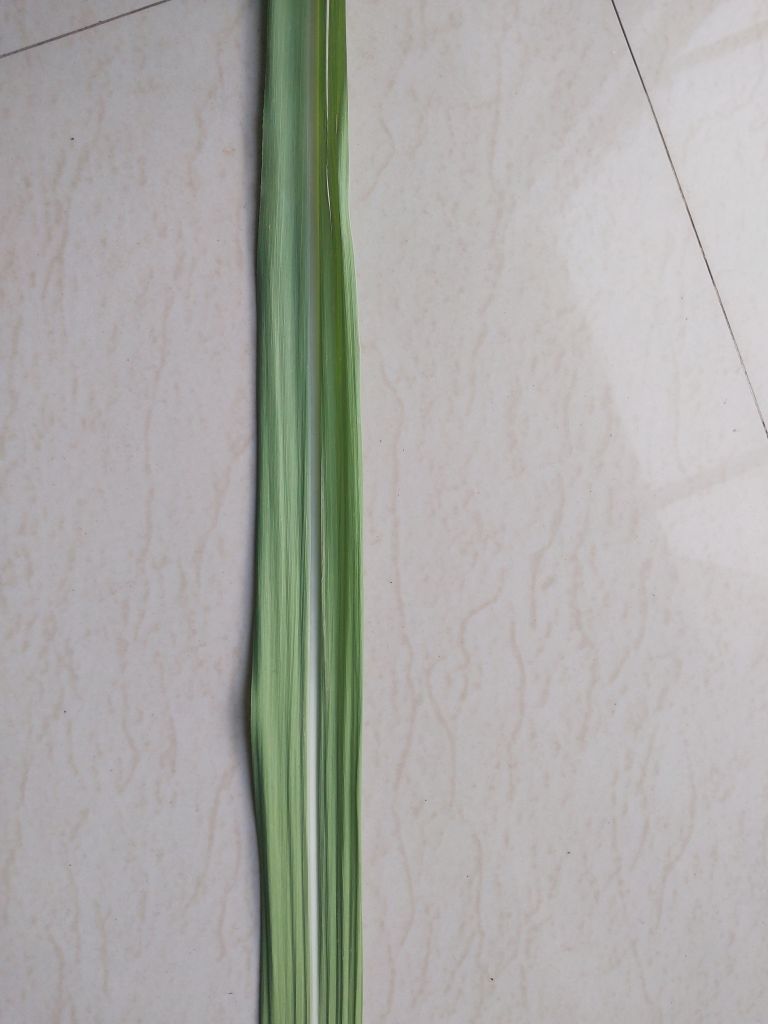
Label: Viral Disease